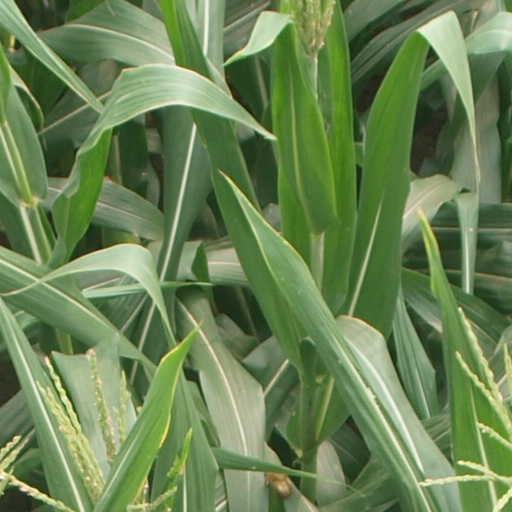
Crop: maize; corn